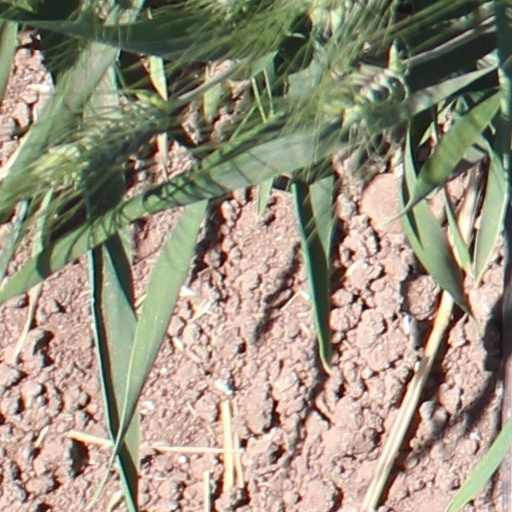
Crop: wheat